Teenage Mutant Ninja Turtles 2: Battle Nexus

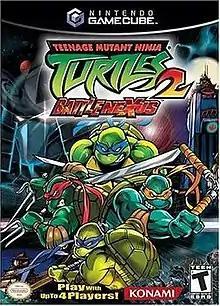
North American GameCube cover art

Teenage Mutant Ninja Turtles 2: Battle Nexus is a 2004 beat 'em up game developed and published by Konami. It is the sequel to "Teenage Mutant Ninja Turtles" and is based on the 2003 TV series.